August Cramer

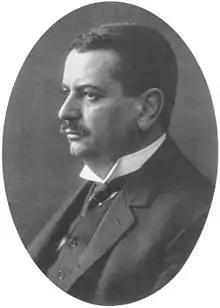
August Cramer (1860–1912)

Johann Baptist August Cramer (10 November 1860 – 5 September 1912) was a Swiss-German neuropathologist and psychiatrist who was a native of the canton St. Gallen.